List of cloud types

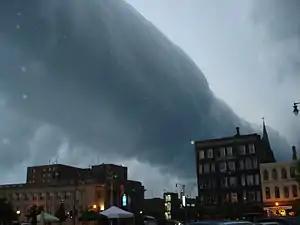
Roll cloud over Wisconsin

Crested wave-like clouds formed by wind-shear instability that may occur at any altitude in the troposphere. Accepted as a WMO supplementary feature with the Latin name "fluctus".